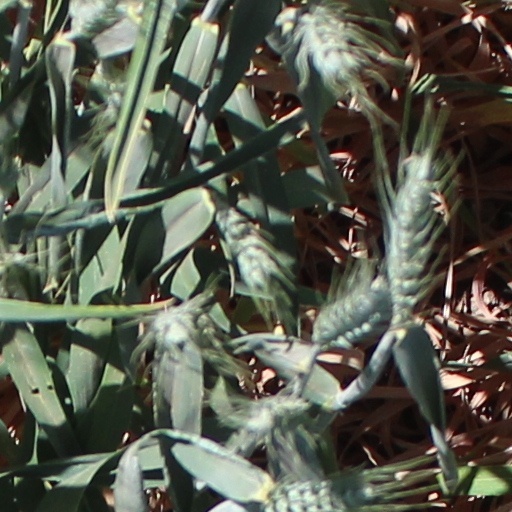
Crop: wheat